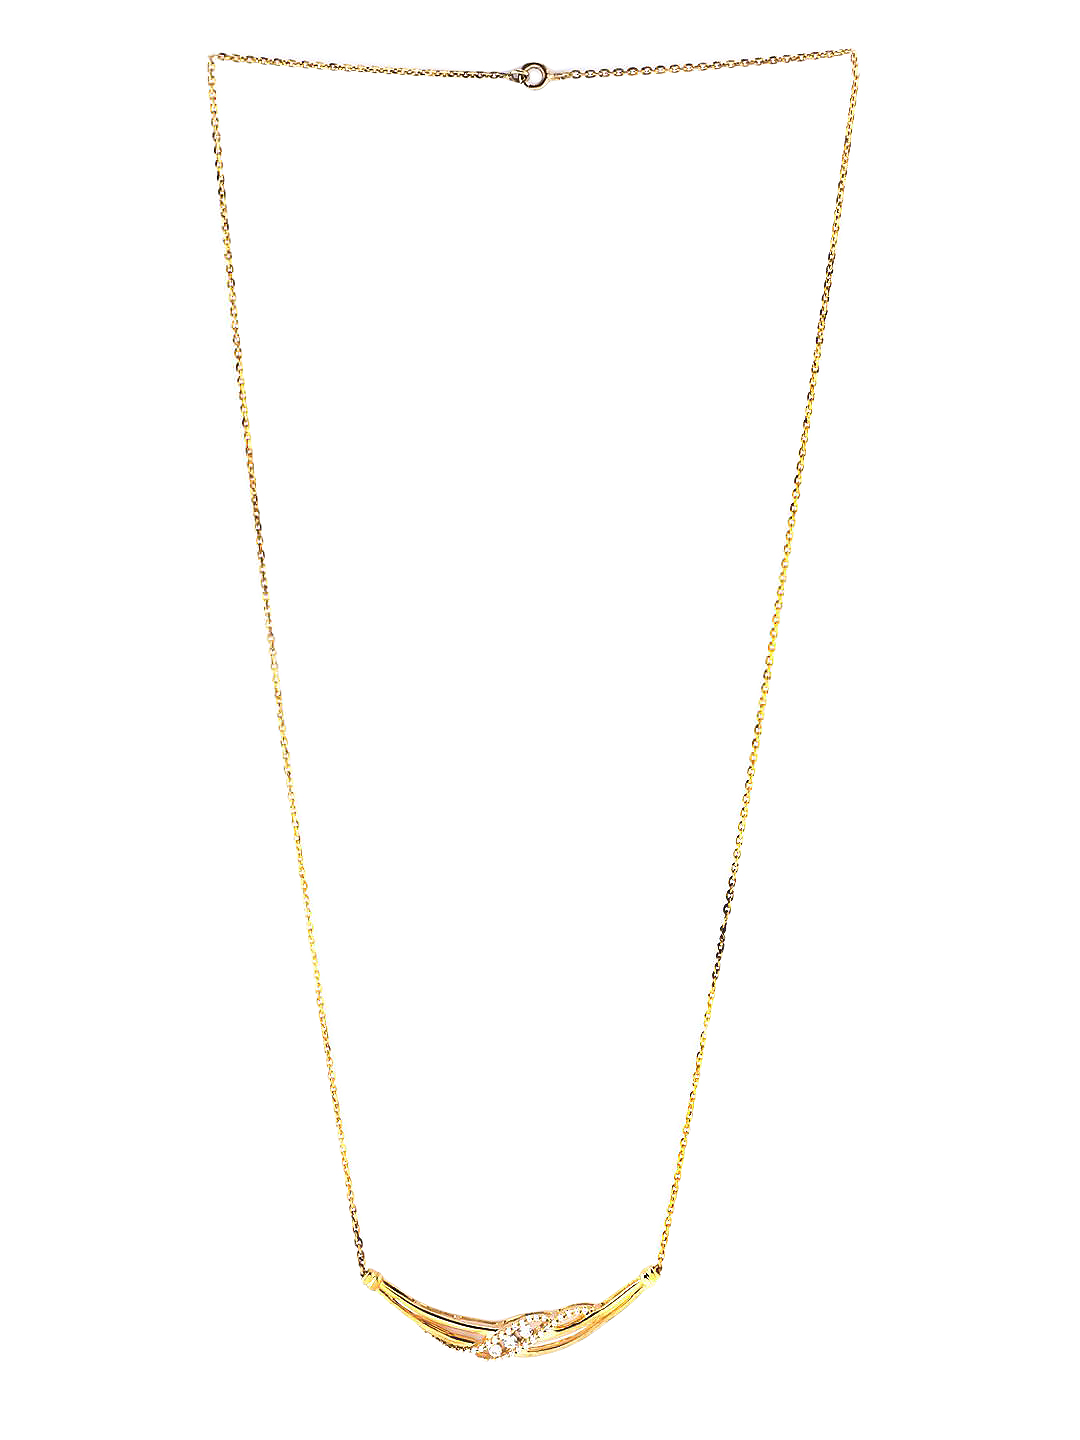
Lucera Gold Plated Pendant With Chain
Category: Accessories / Jewellery / Pendant
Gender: Women
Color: Gold
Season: Summer 2015
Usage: Casual